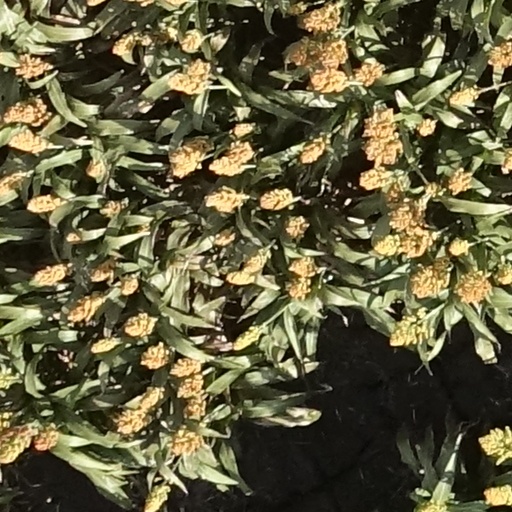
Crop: sorghum